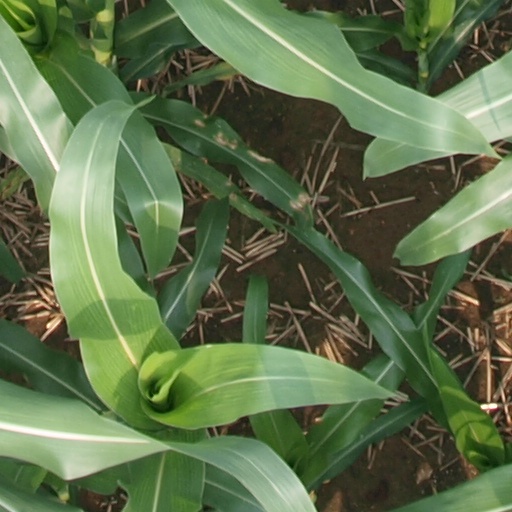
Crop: maize; corn